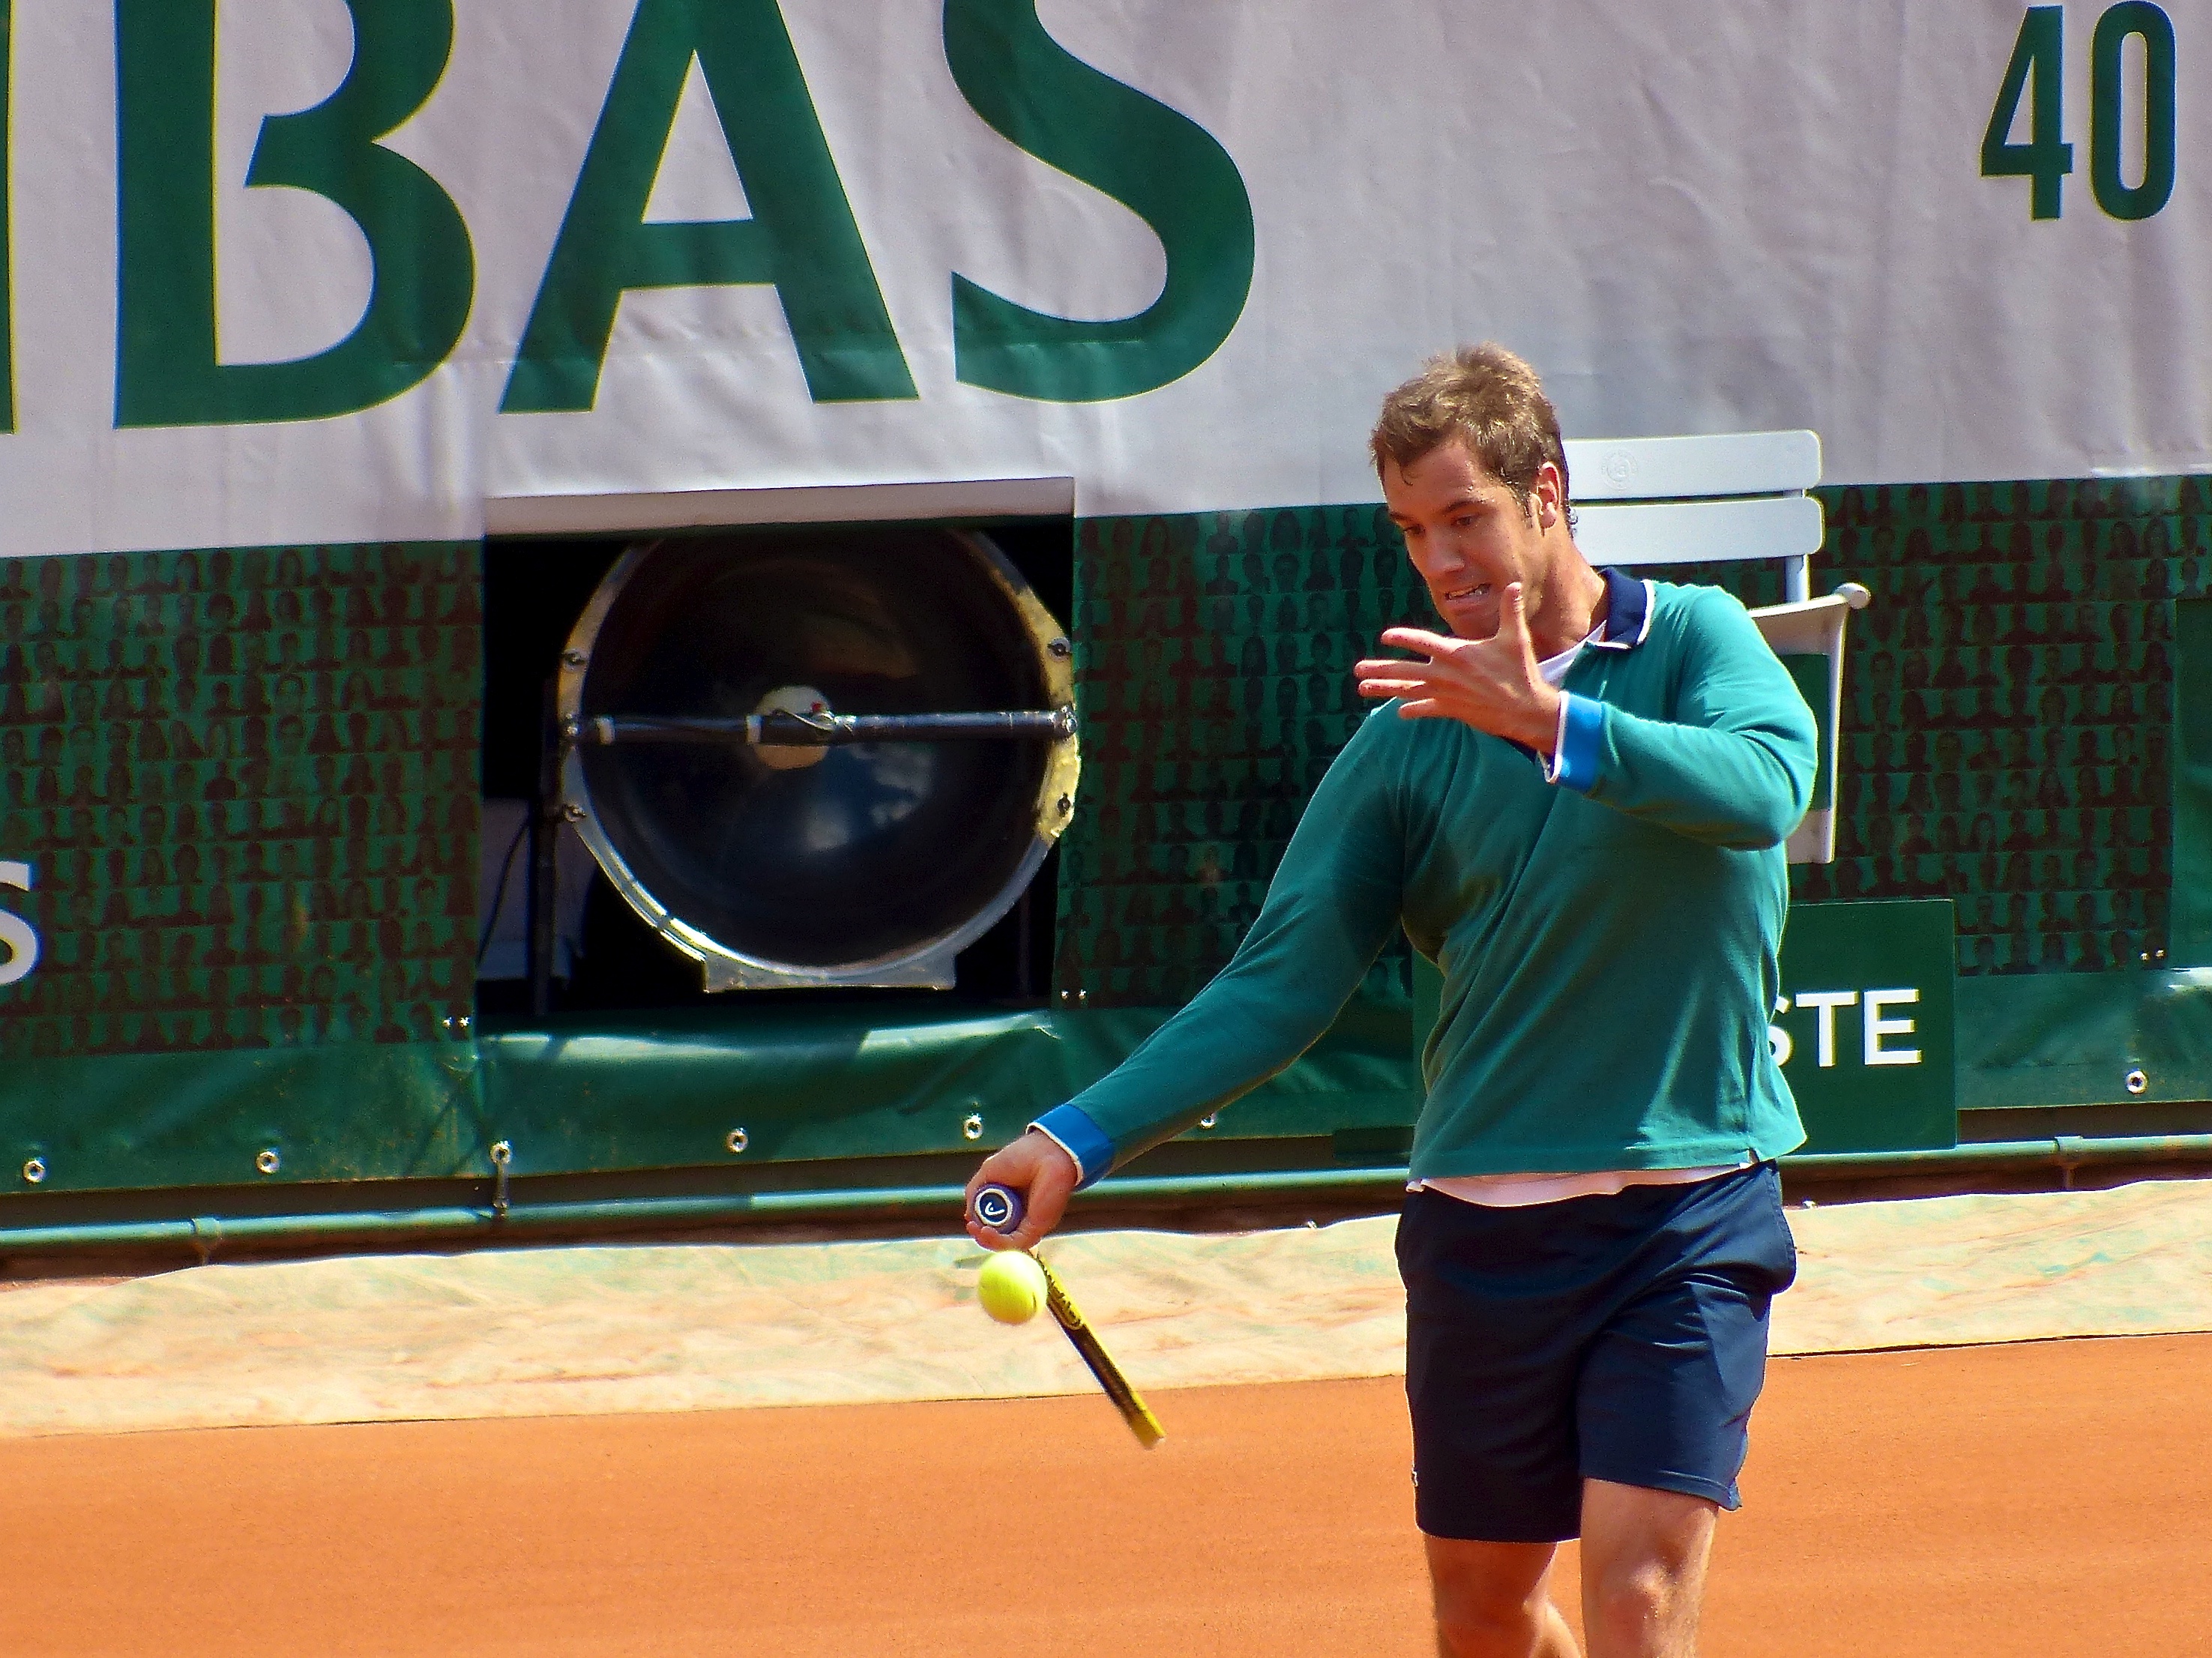
france, 2013, tennis, rolandgarros, sports, tournament, frenchopen, ball game, tennis player, competition event, racquet sport